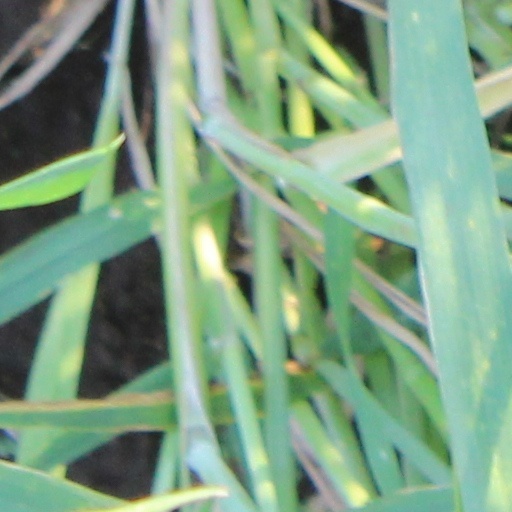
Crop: wheat